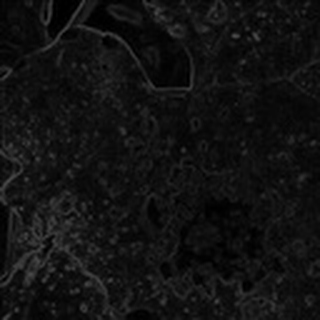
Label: cotton_powdery_mildew